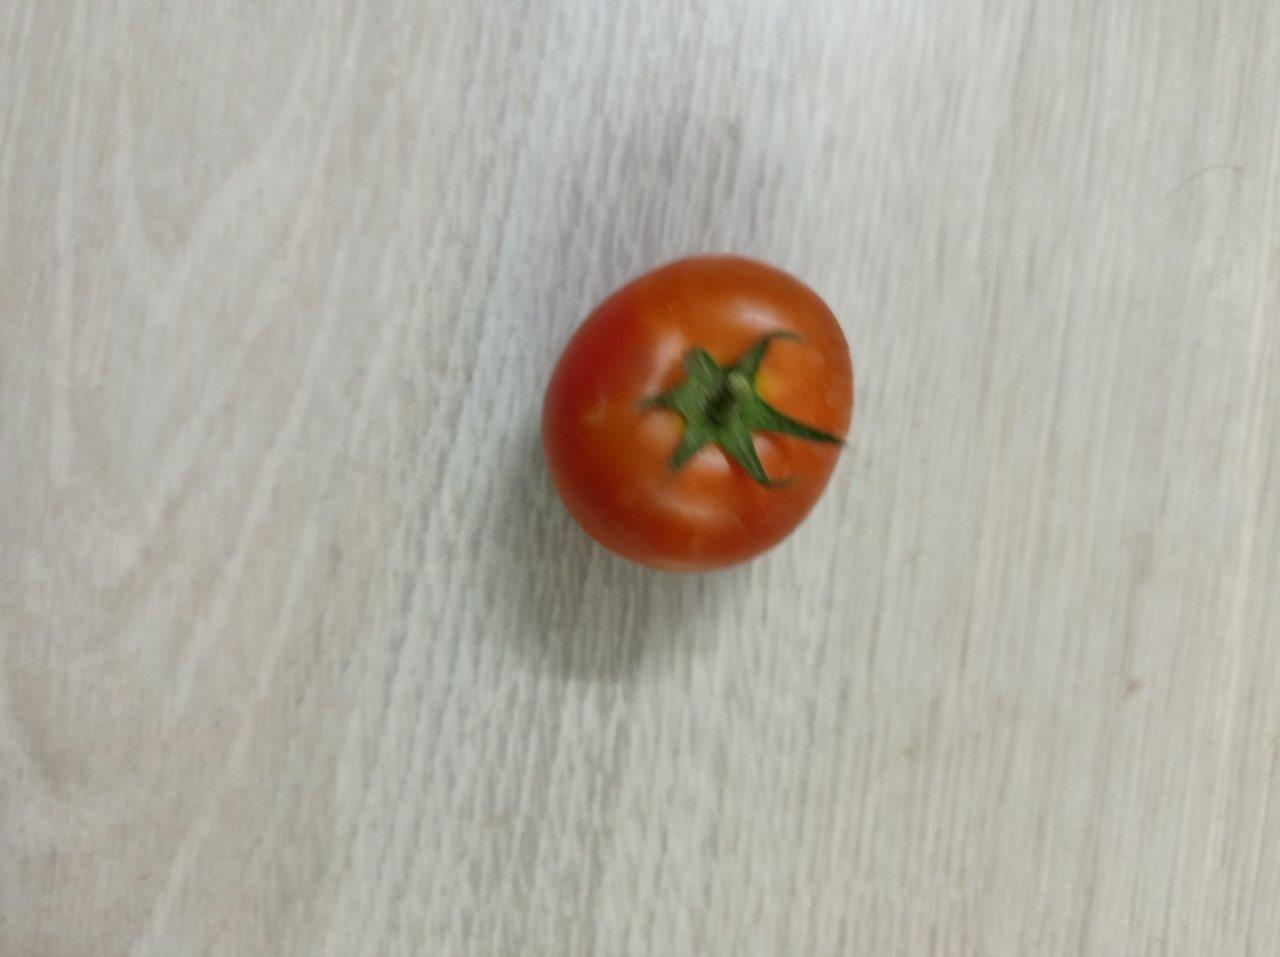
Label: Fresh